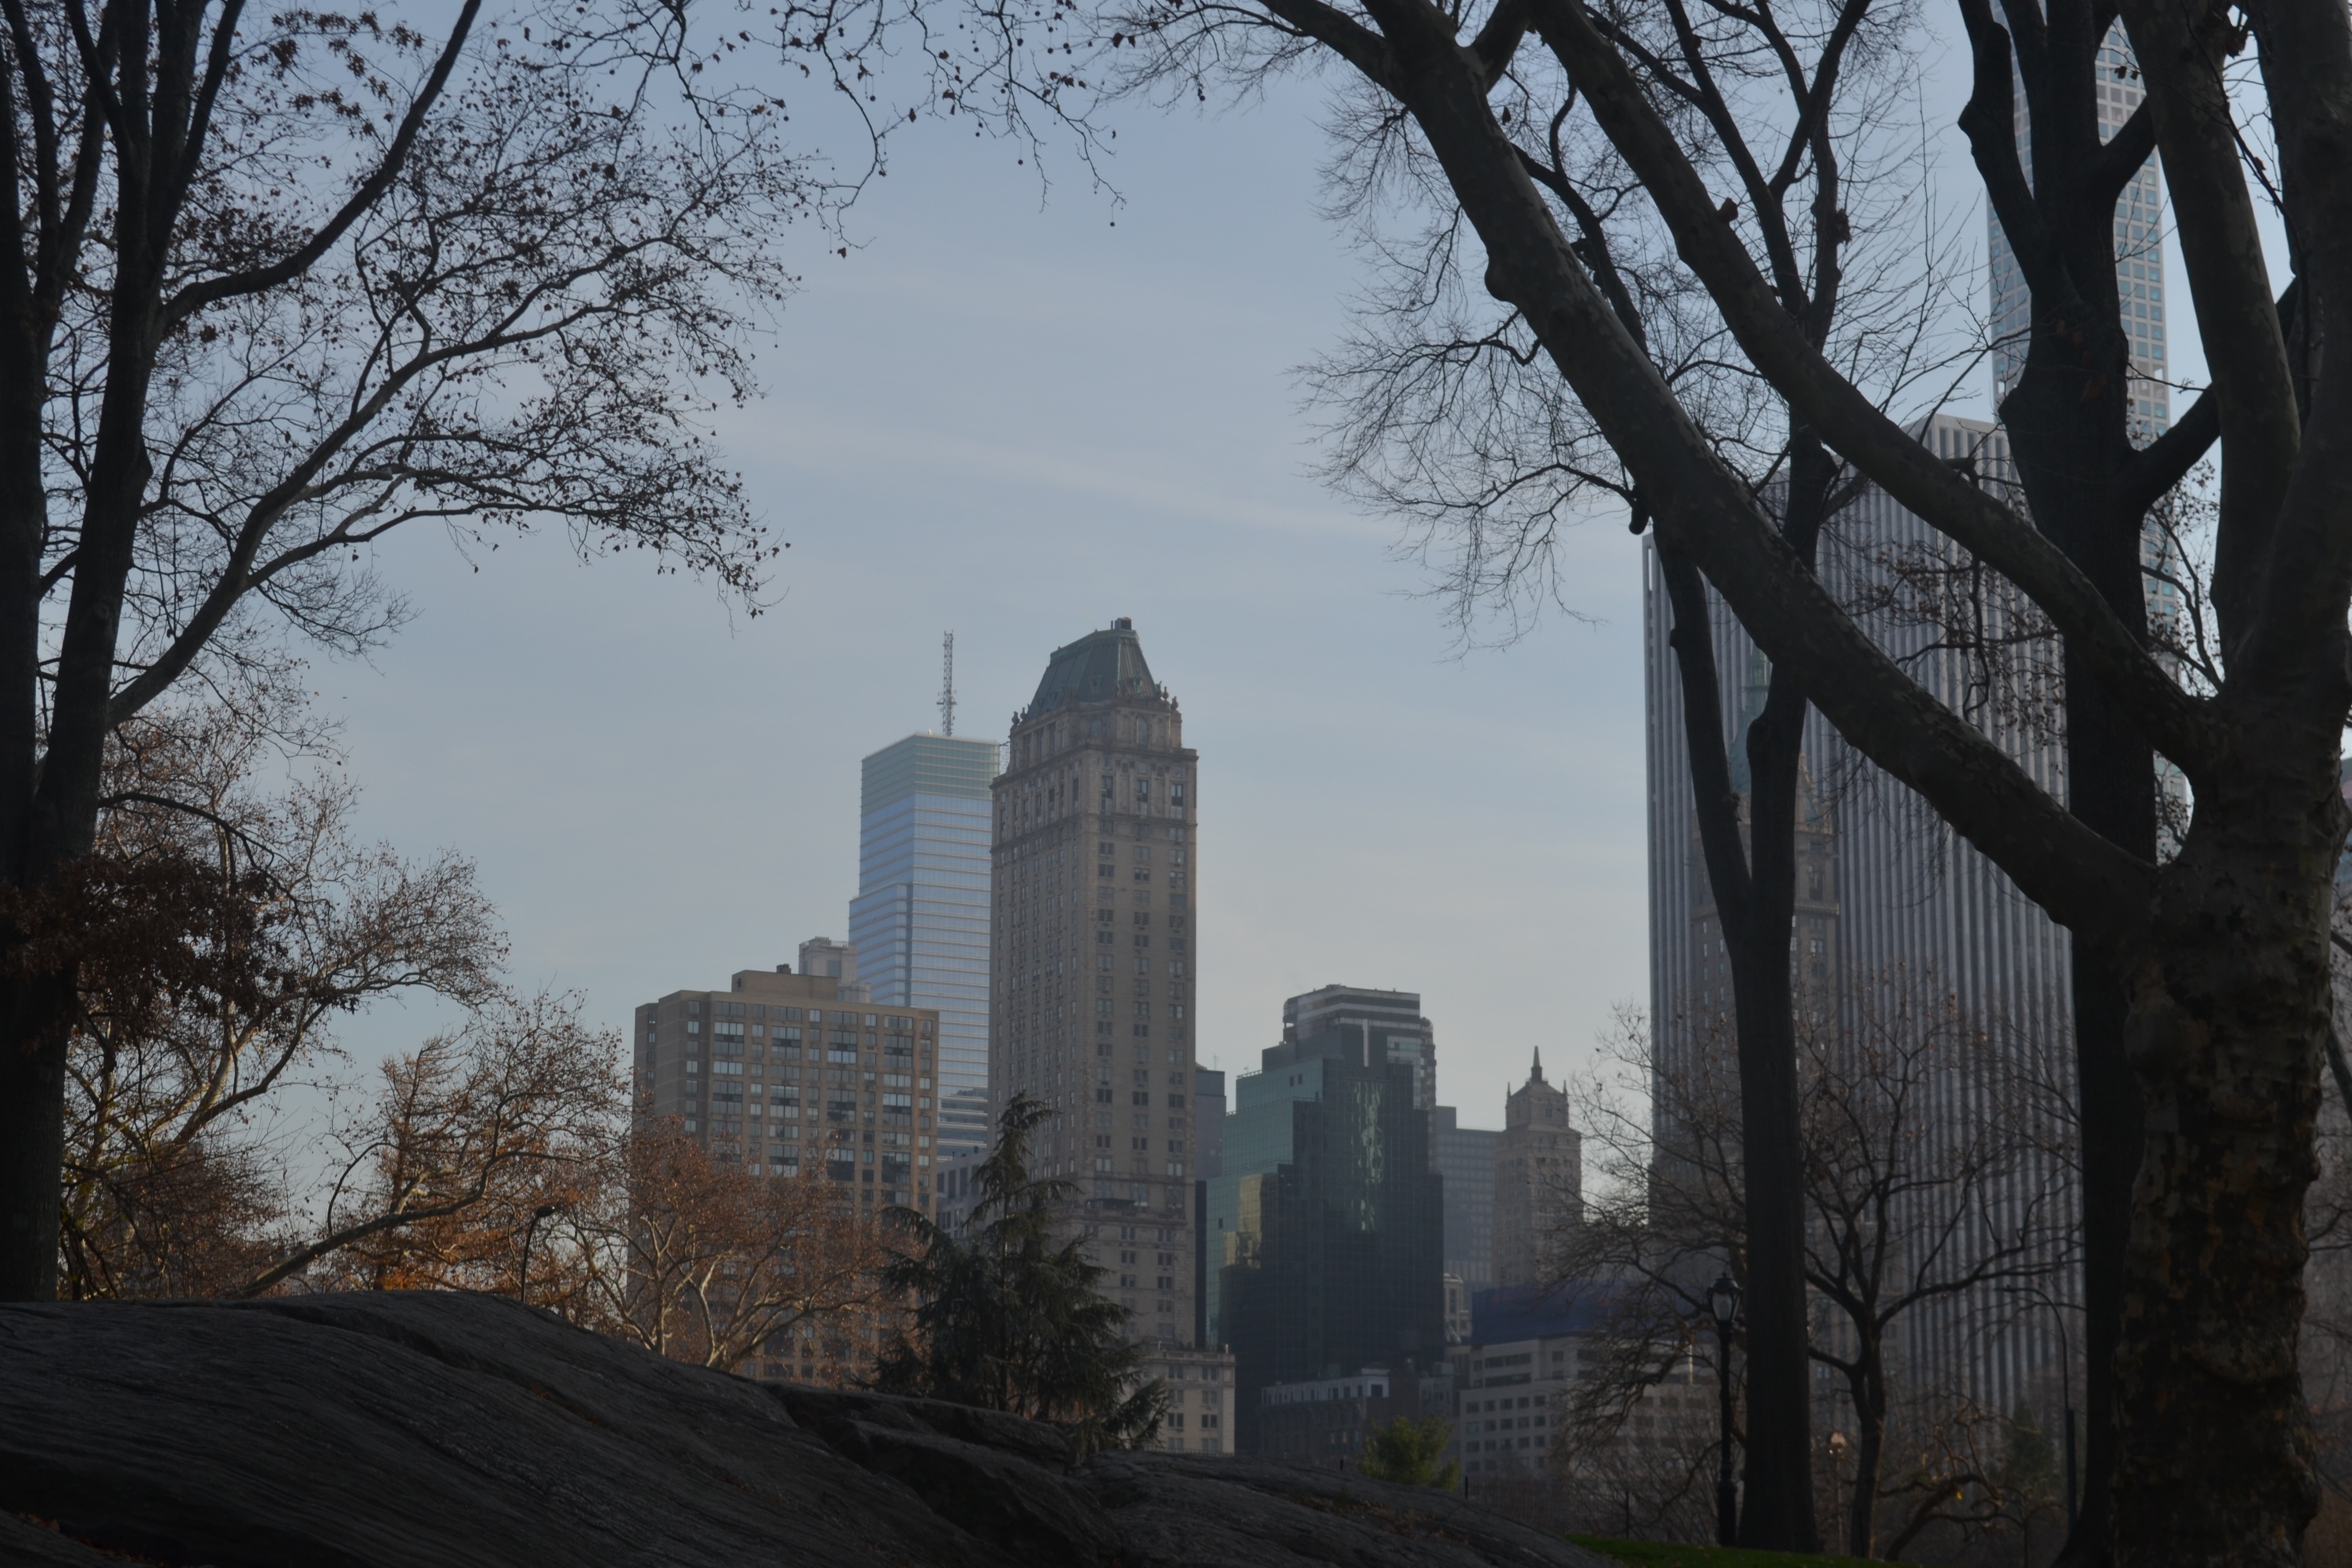
tree, snow, winter, fog, skyline, morning, city, skyscraper, cityscape, downtown, evening, weather, season, urban area, atmospheric phenomenon, human settlement